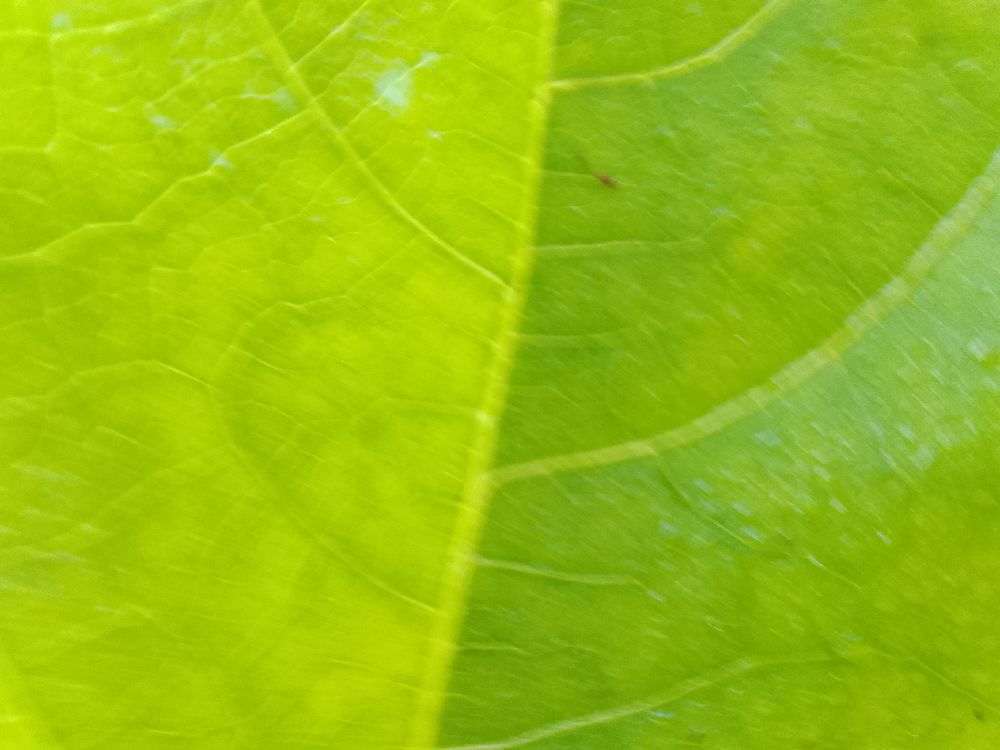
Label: healthy